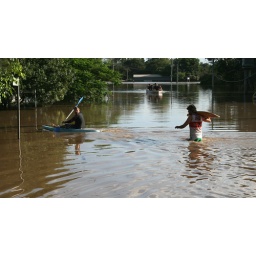
This is a street in Oxley. People boat down this street to check on their houses and help others.